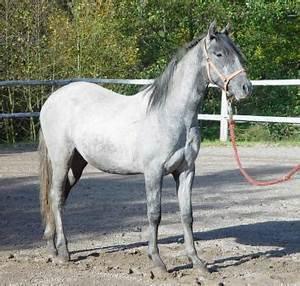
horse